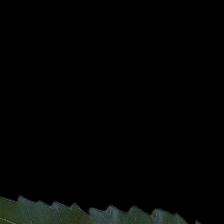
Plant: Neem